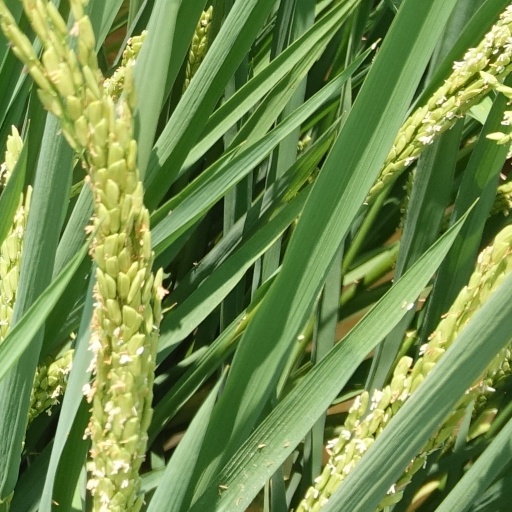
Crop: rice